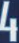
Number: 4